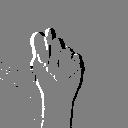
ASL letter: t